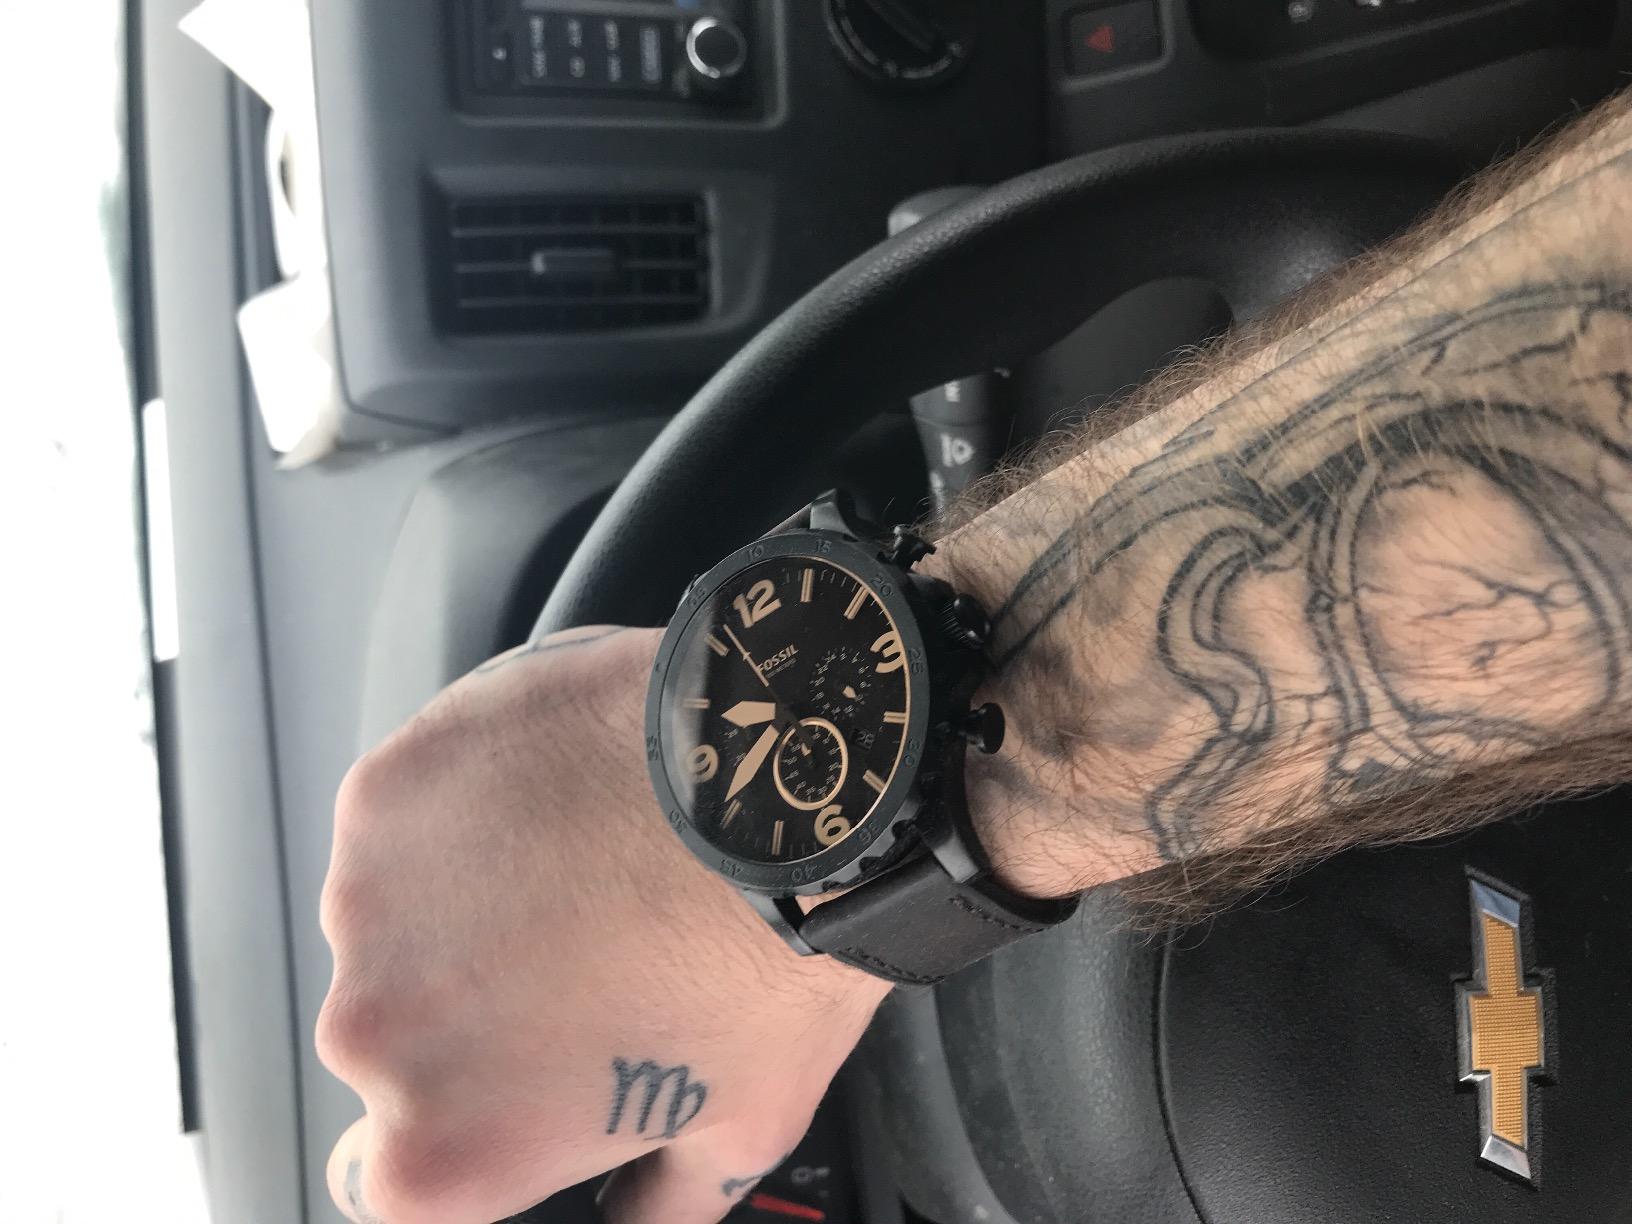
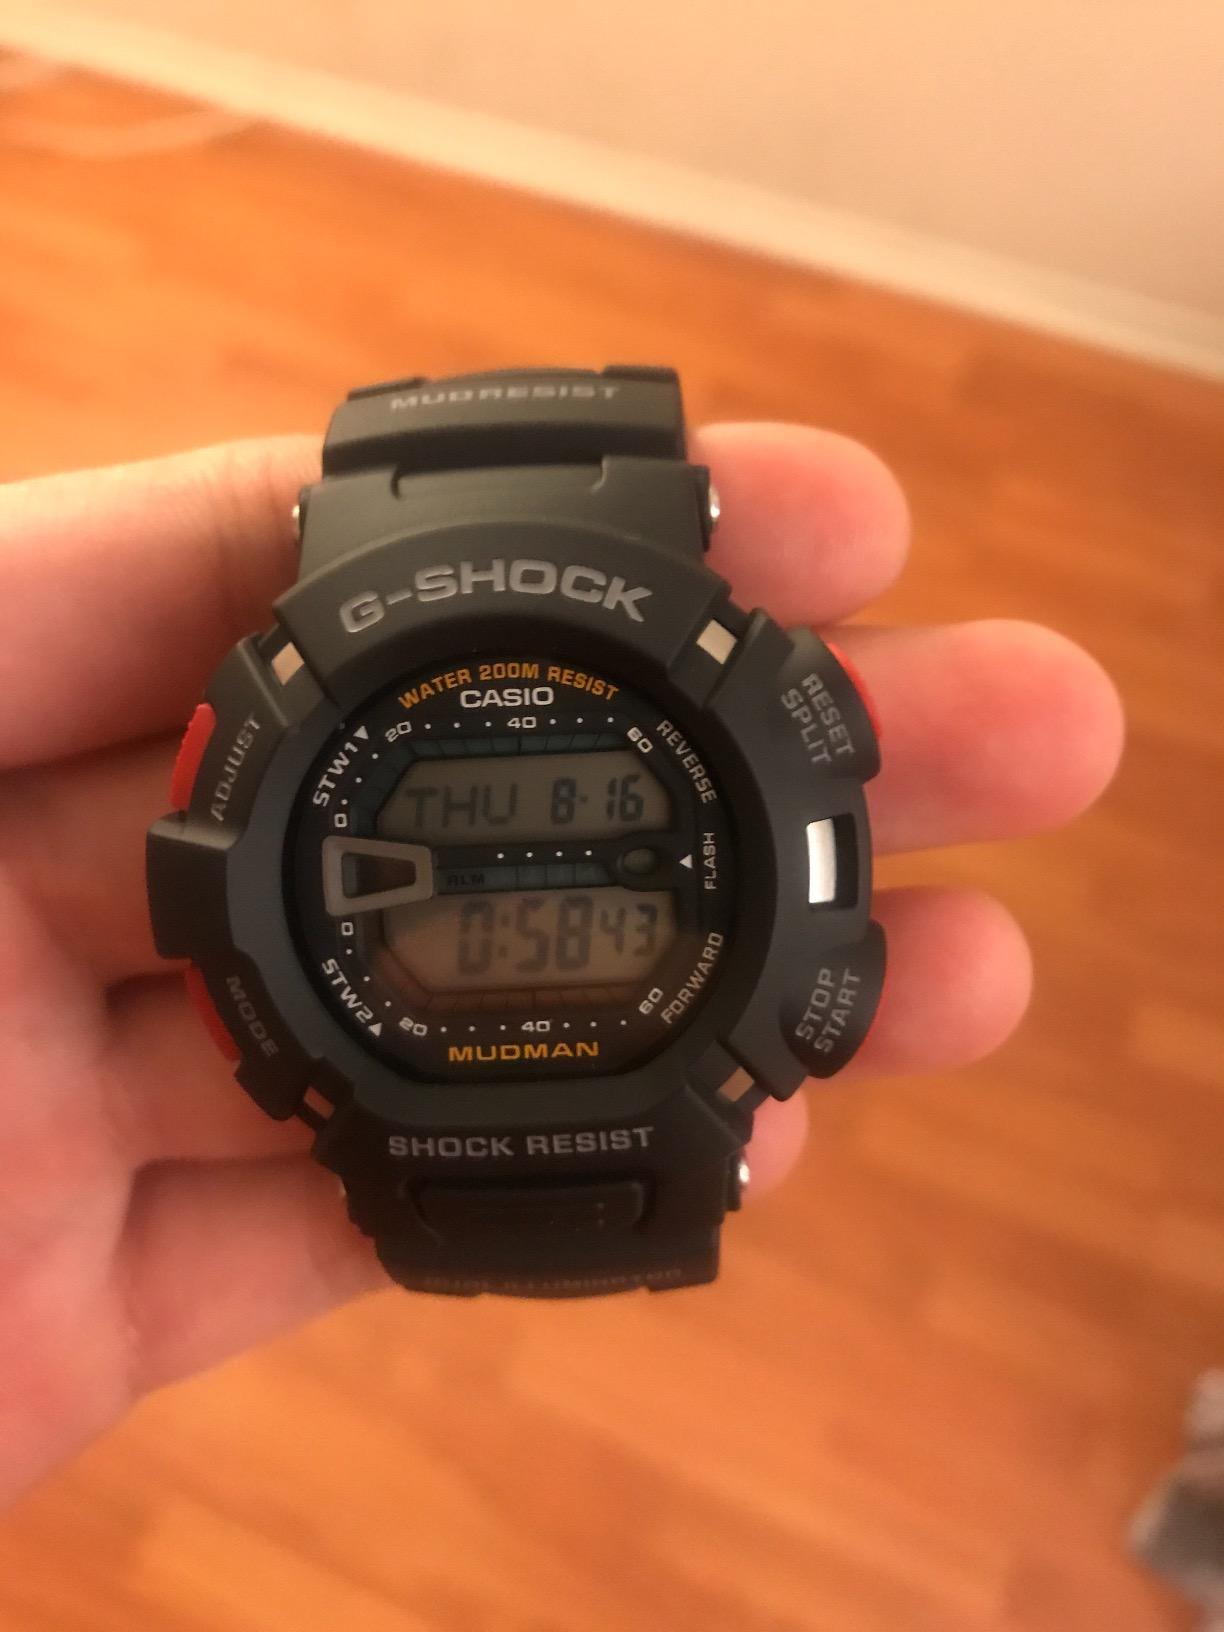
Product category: accessories_watch
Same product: no